Sun Xiaocun

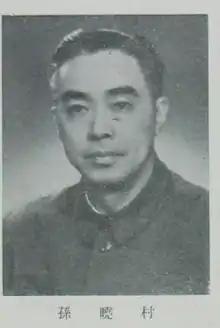
Sun Xiaocun

Sun Xiaocun (November 11, 1906 – May 4, 1991) was a Chinese male politician, who was the vice chairperson of the Chinese People's Political Consultative Conference.